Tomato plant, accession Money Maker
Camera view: vertical (180 deg); turntable rotation: 210 degrees
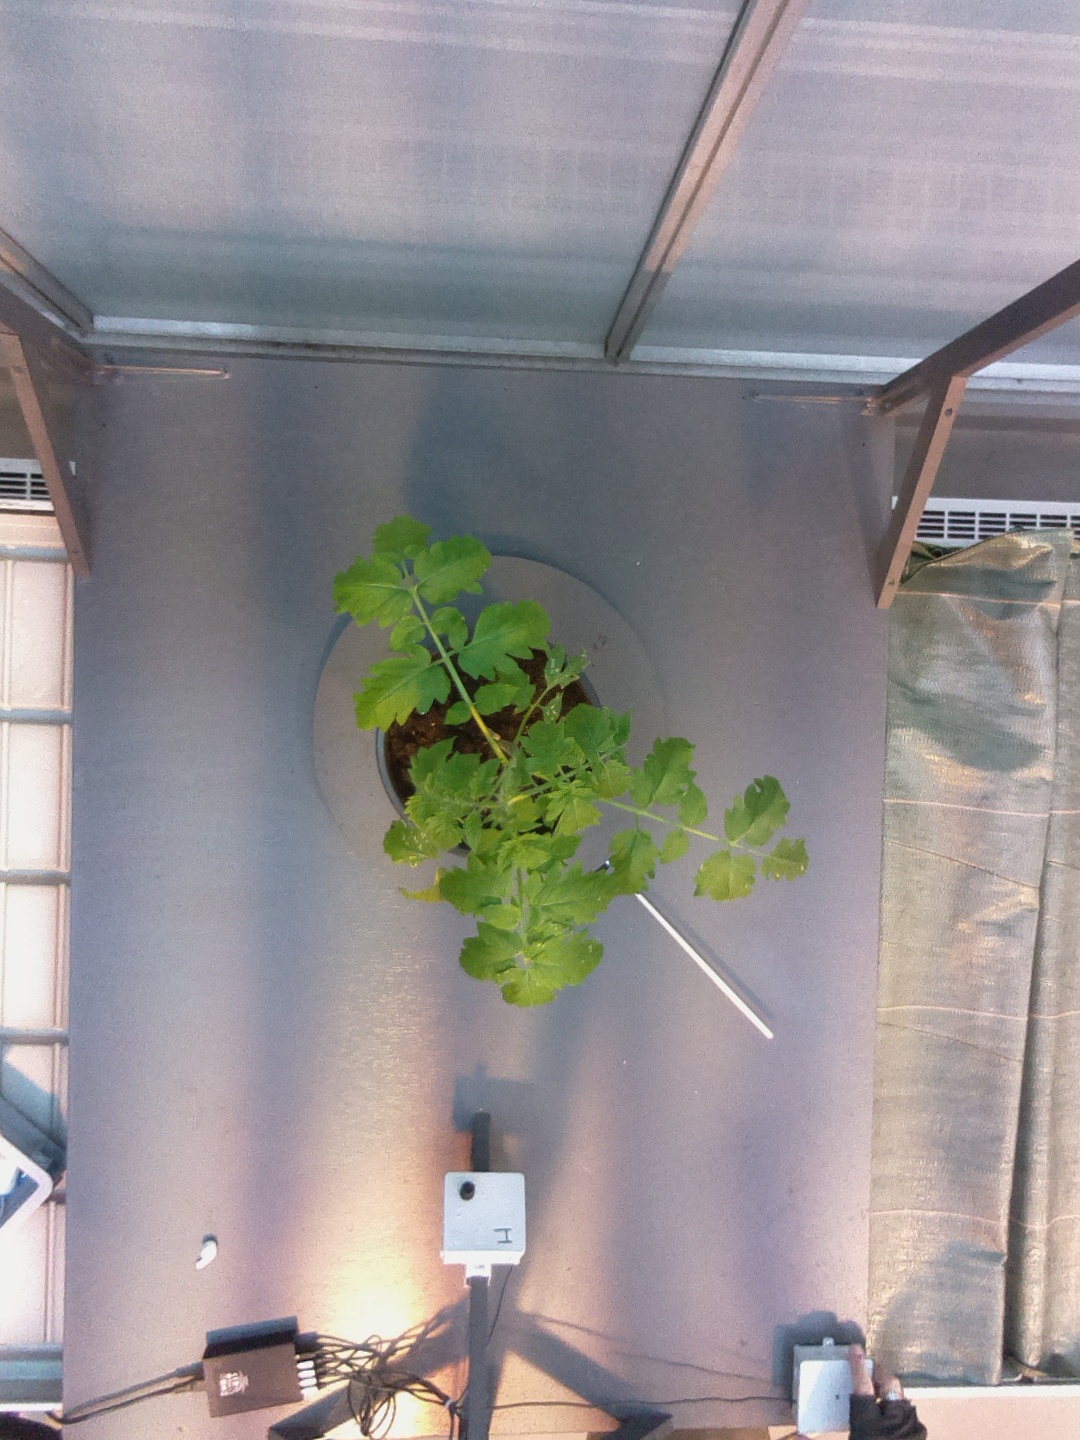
BBCH growth stage 14: 8 of true leaves visible